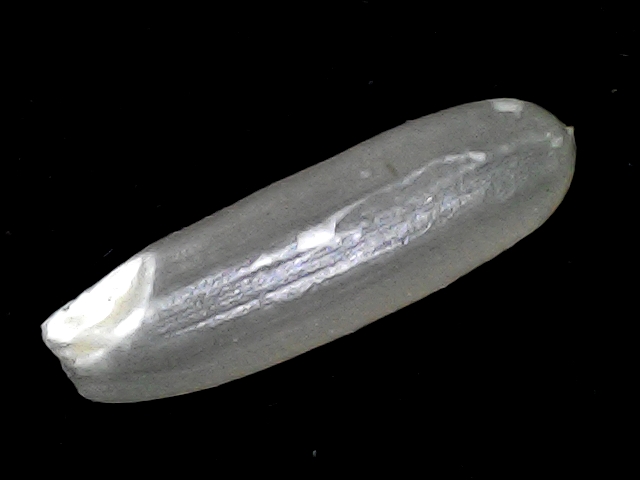
Rice variety: BD57